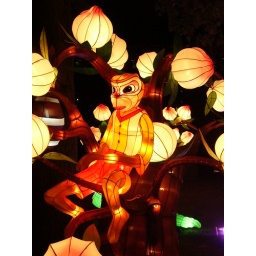
monkey king enjoying his break in the peach field